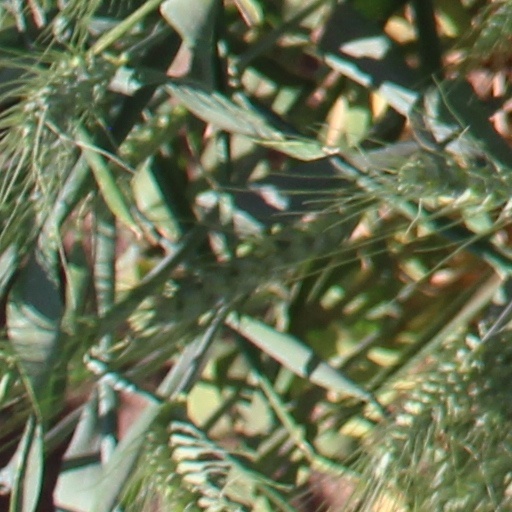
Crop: wheat